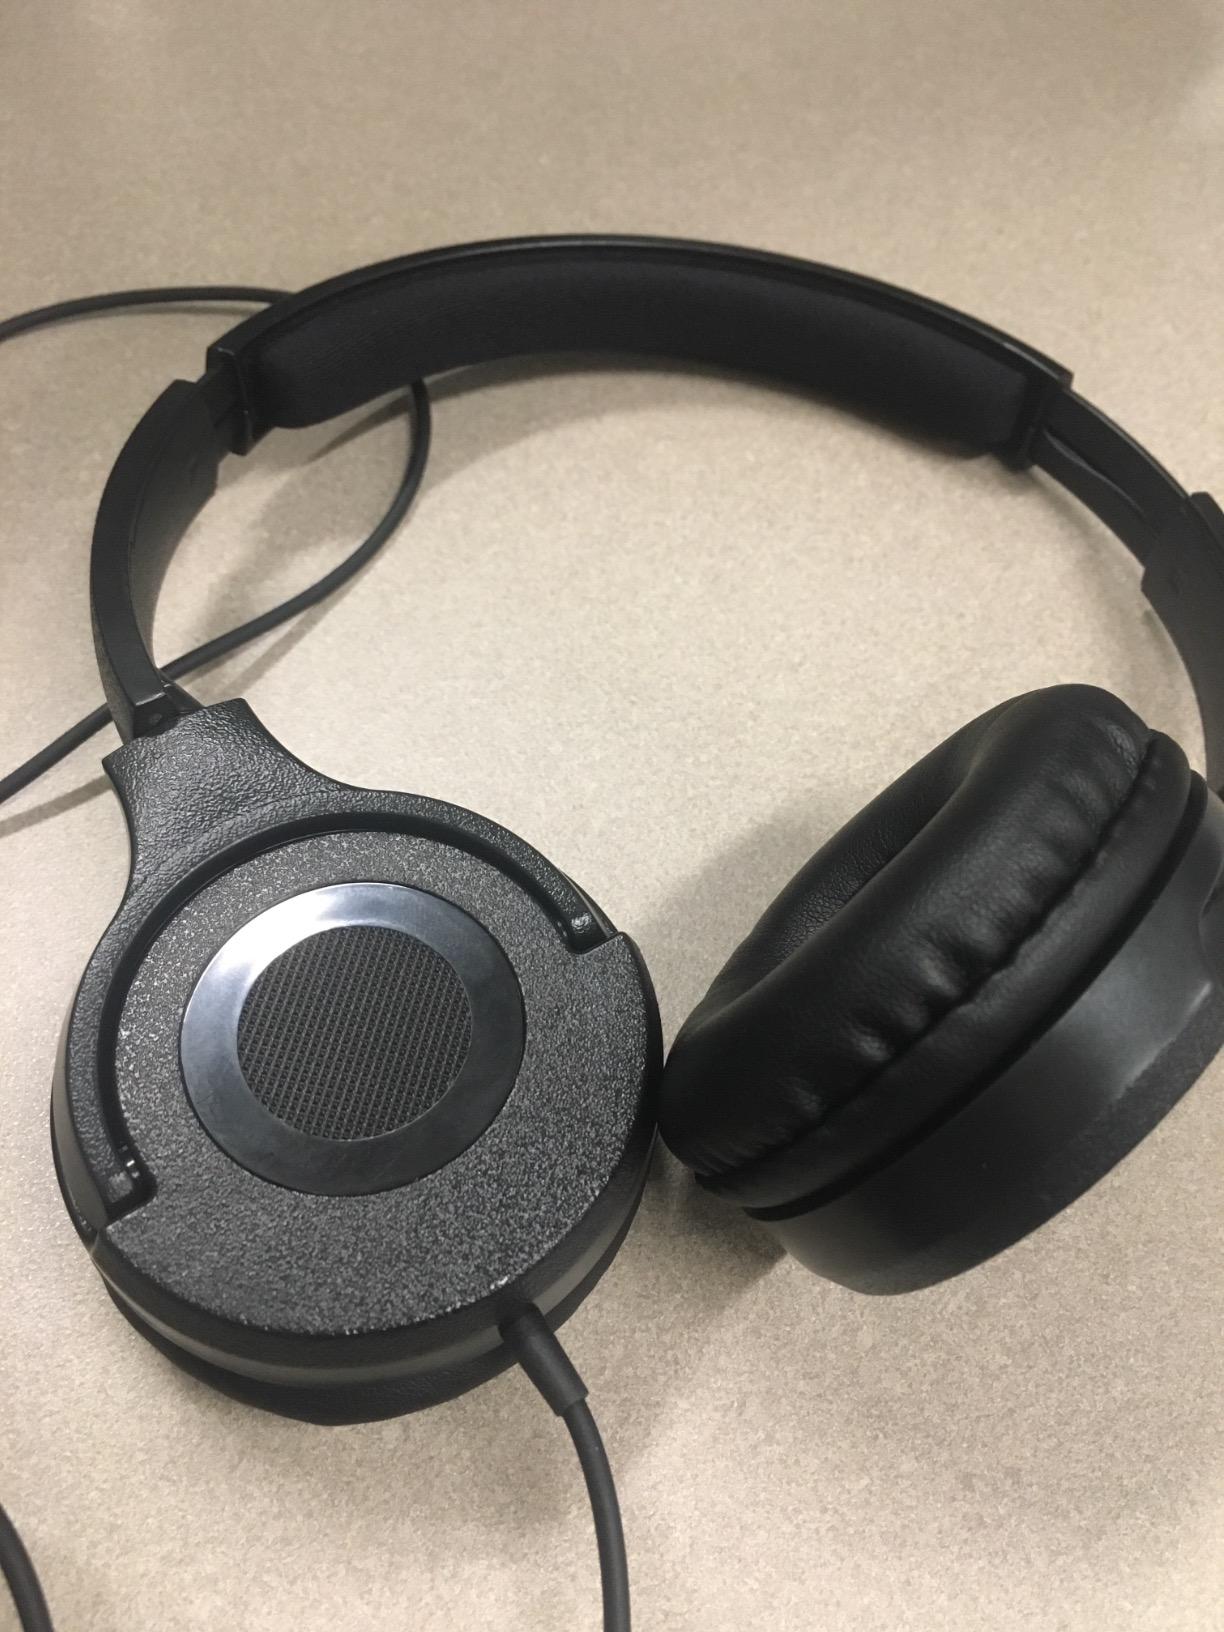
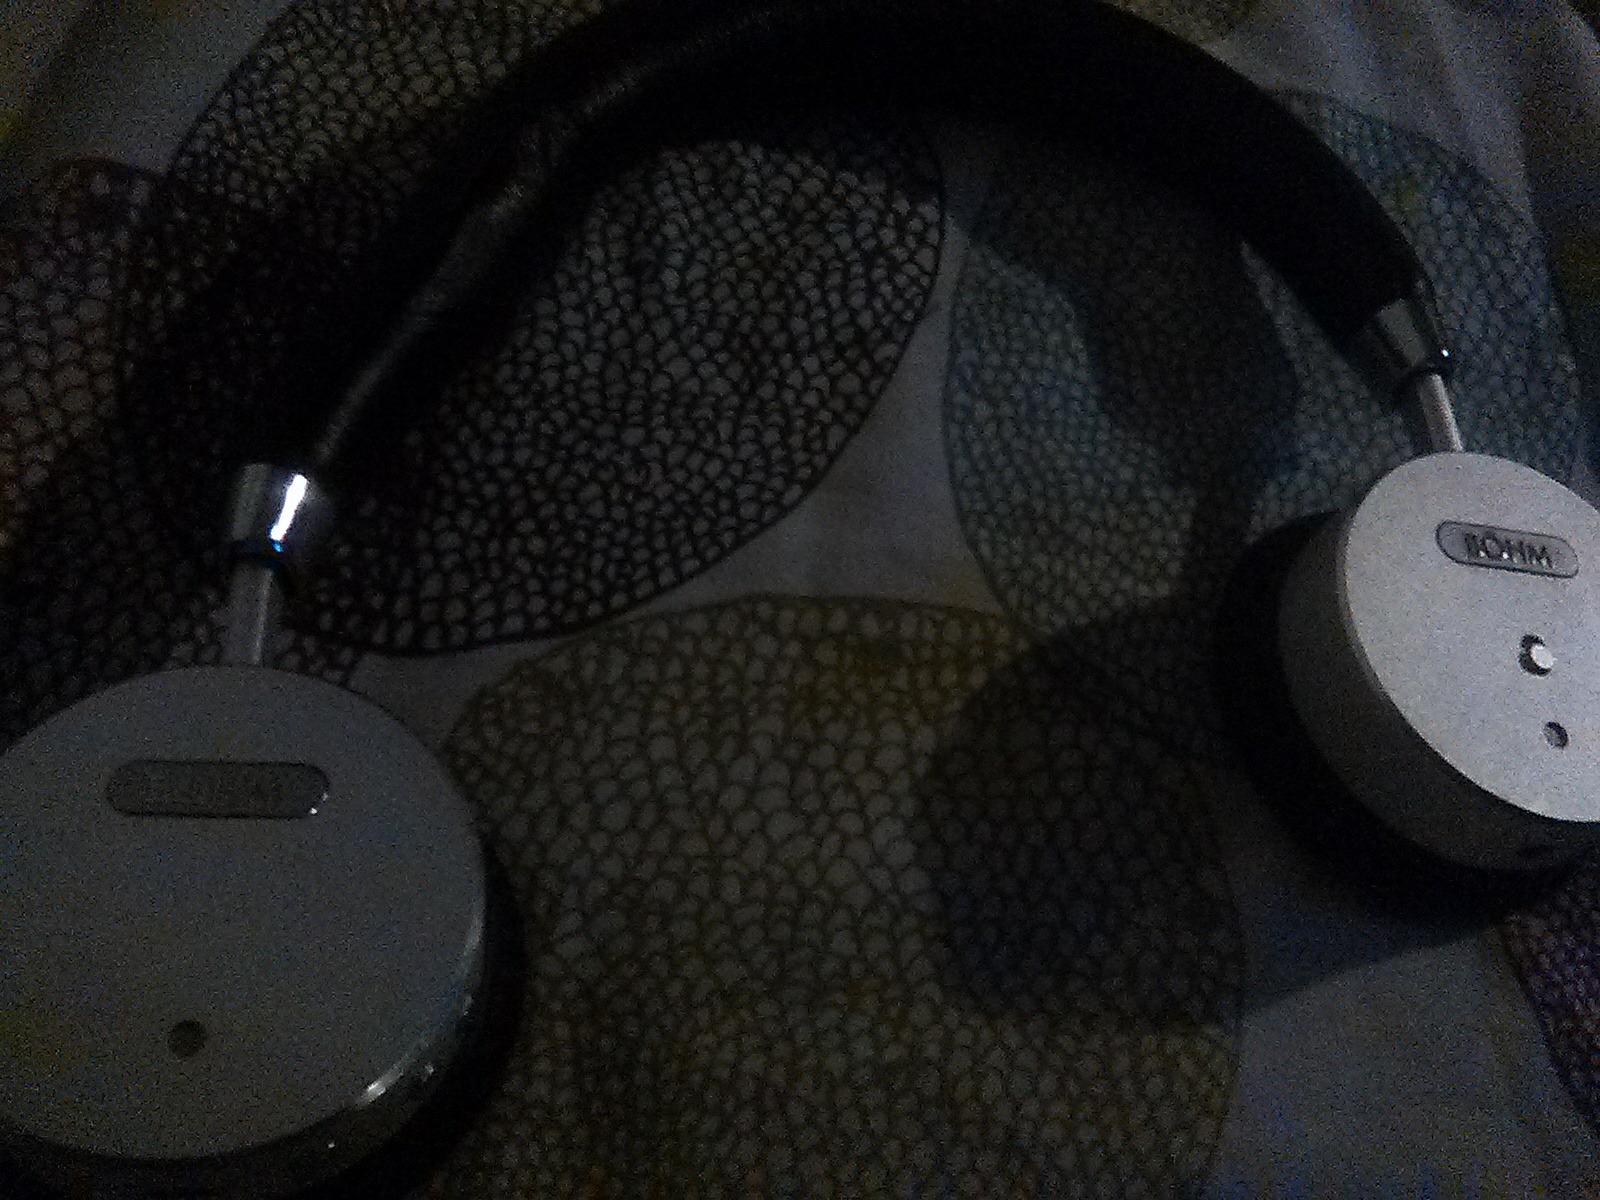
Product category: headphones
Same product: no